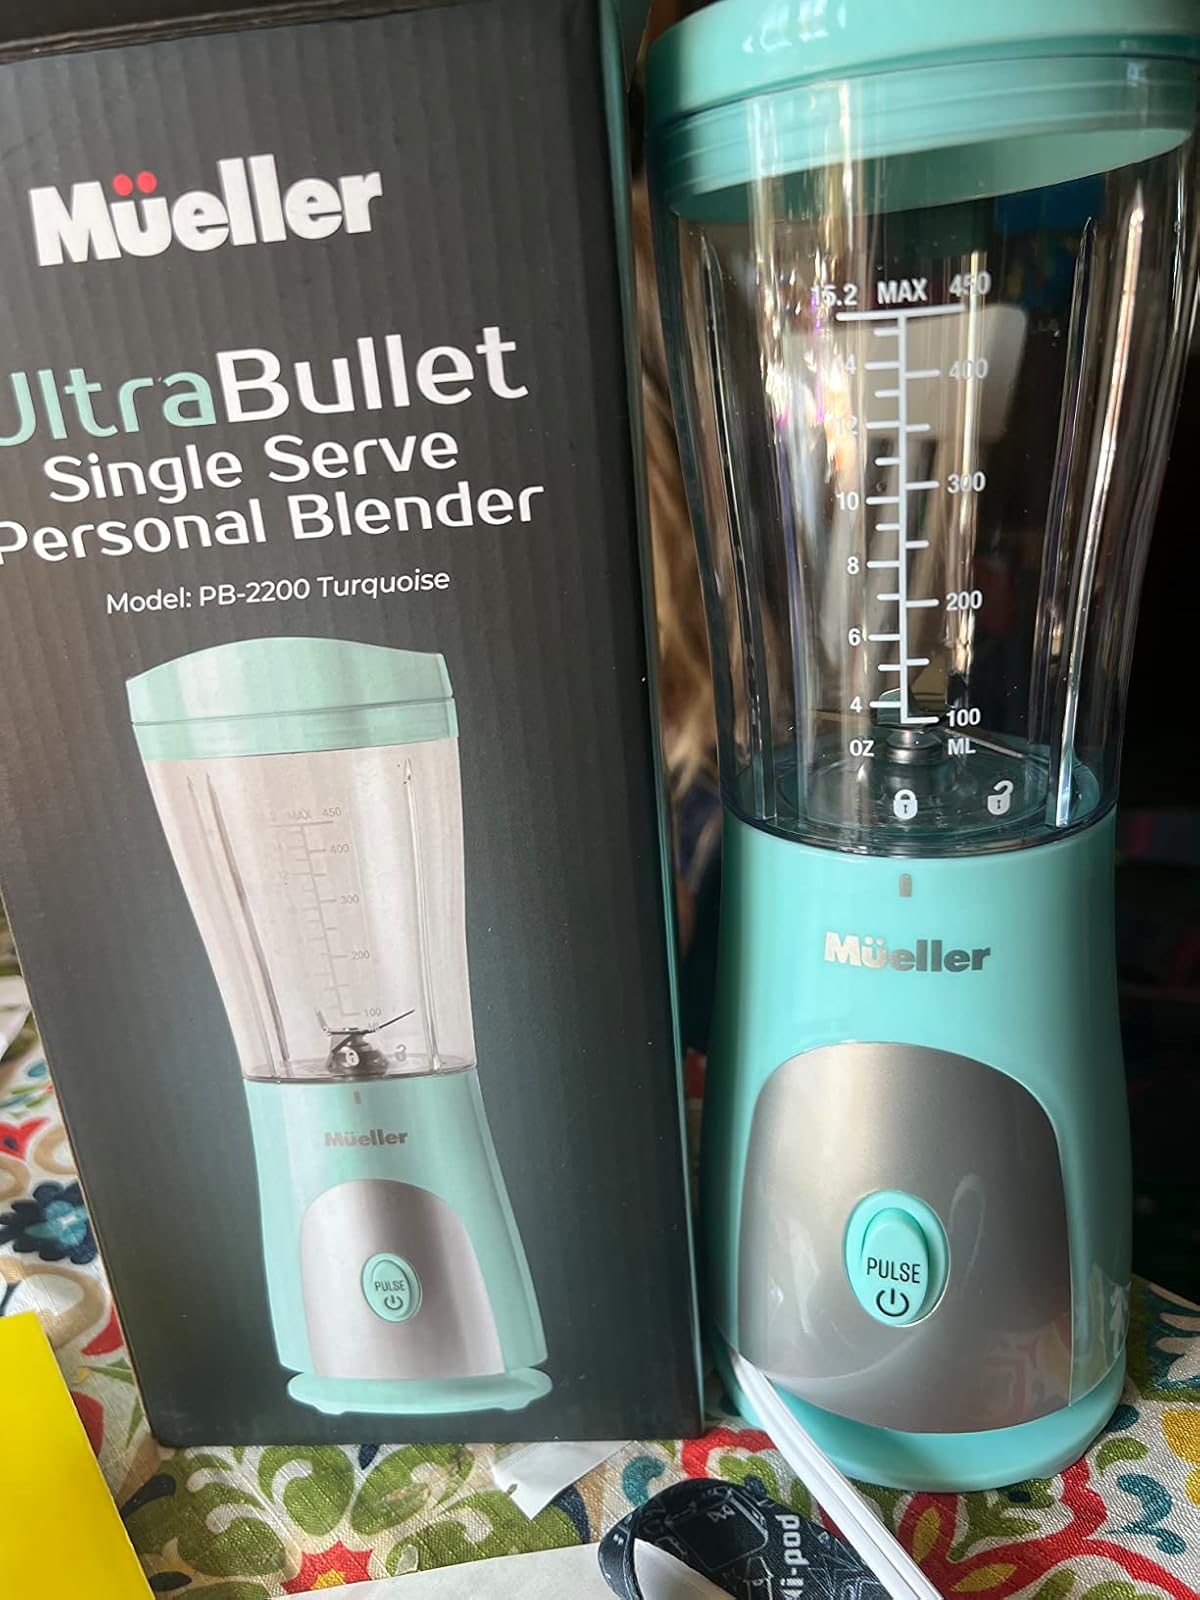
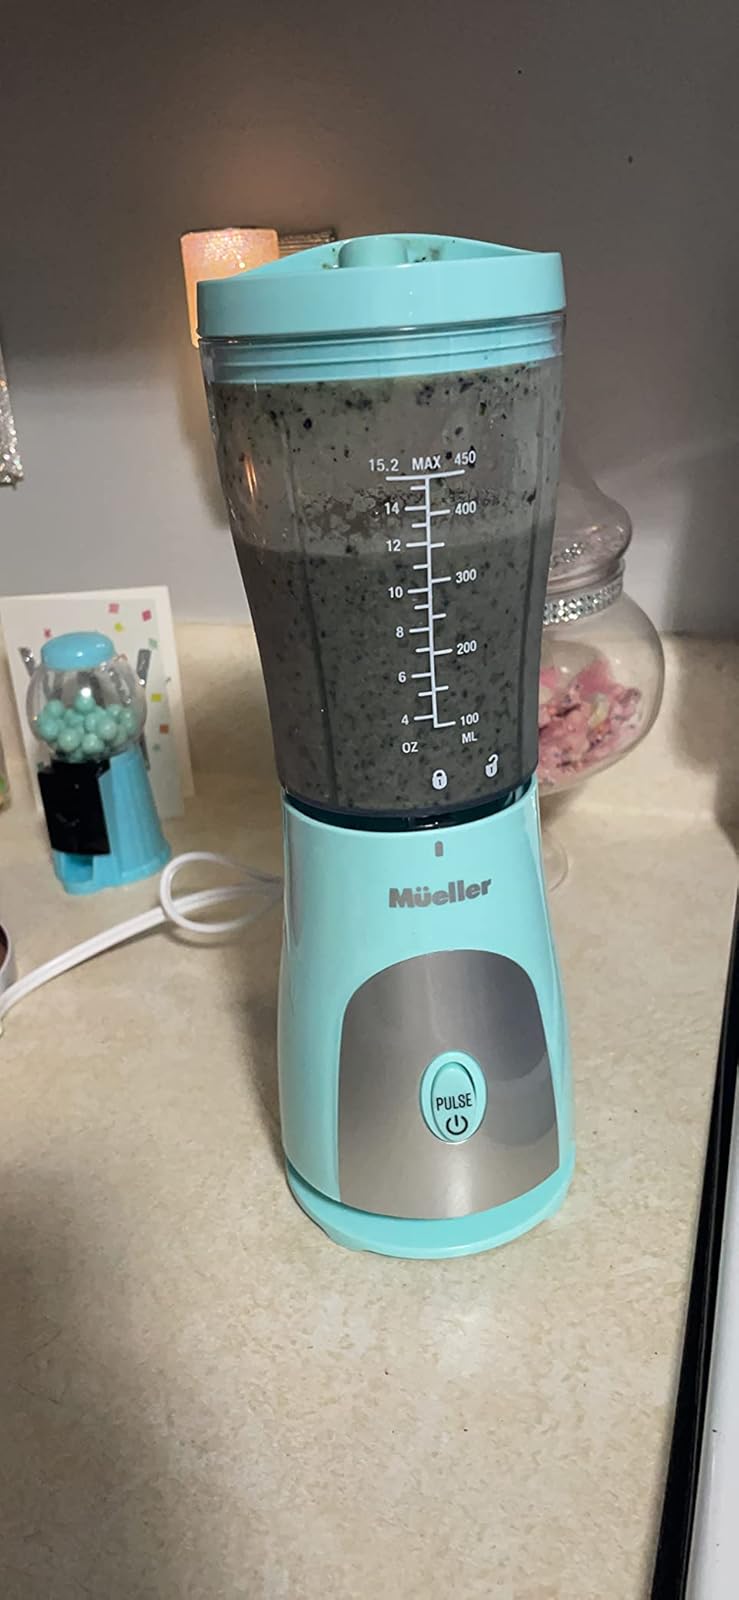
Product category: items_blender
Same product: yes